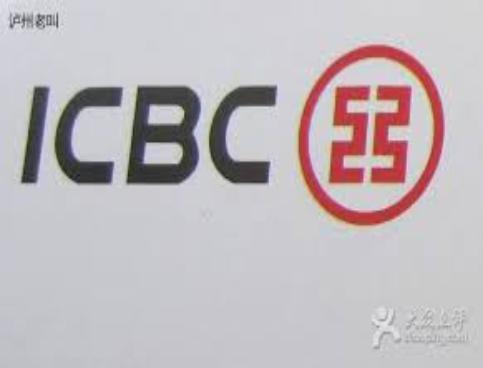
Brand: icbc-1
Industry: Others